Scottish mythology

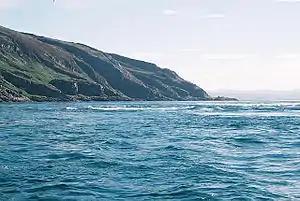
The Corryvreckan whirlpool

The myths and legends of Scotland have a "local colour" as they tell about the way of life during the olden times, apart from giving a perspective of the nature of the country during various seasons of the year. It was the belief that Beira, the Queen of Winter, had a firm hold on the country by raising storms during January and February thus preventing greenery to emerge. She was considered a tough and brutal old woman who stirred the deadly spiraling action of Corryvreckan, ushering snow, as well as torrents resulting in the overflow of rivers. Even the creation of lochs and mountains were attributed to her.